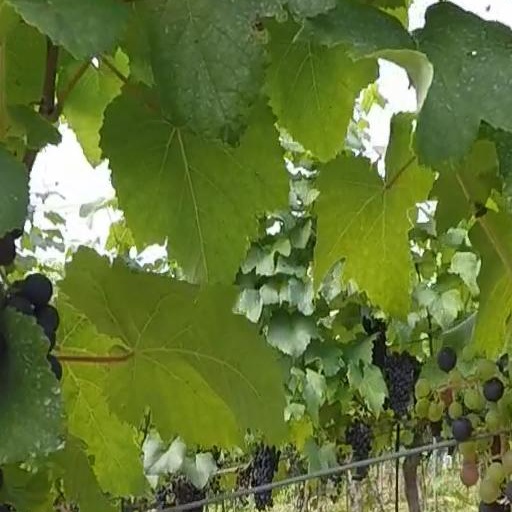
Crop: grape